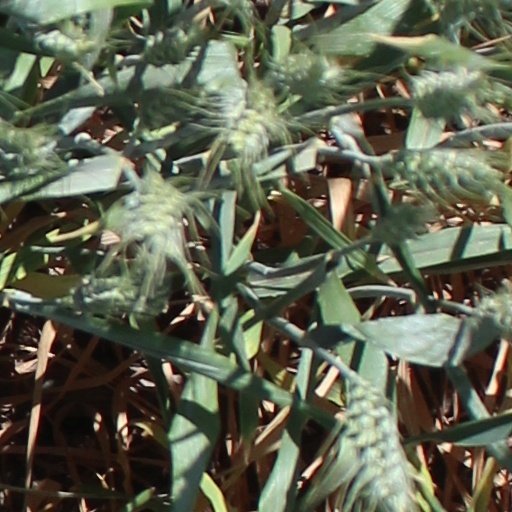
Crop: wheat